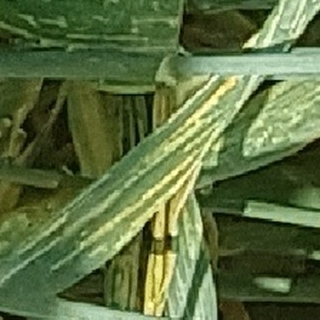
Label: wheat_yellow_rust